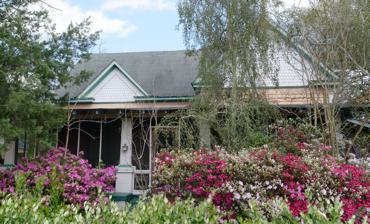
Building: James Alonzo Brannen House
Country: United States of America
Year built: 1881
Historic house in Georgia, United States United States historic place James Alonzo Brannen House U.S. National Register of Historic Places The house in 2017 Show map of Georgia Show map of the United States Location 112 S. Main St./US 301 Coordinates 32°26′46″N 81°47′00″W / 32.44625°N 81.78335°W / 32.44625; -81.78335 Area less than one acre Built 1881 MPS Downtown Statesboro MPS NRHP reference No. 89001154 Added to NRHP September 6, 1989 The James Alonzo Brannen House is a house built in 1881 in Statesboro, Georgia .  It is notable as the oldest residence in the town and for its association with lawyer J. A. Brannen (1858-1923), for whom it was built, and who served as the town's first mayor. The house is a single-story frame house with an L-shaped plan.  Its porch, with four columns on brick piers, was added c.1917. Brannen founded the Statesboro Eagle and Statesboro News newspapers, and he owned and developed property that is now in the West Main Street Commercial Historic District . It has some elements of Late Victorian / Queen Anne style, such as its fish-scale shingles on the end and front gables. It was listed on the National Register of Historic Places (NRHP) in 1989. Statesboro was the subject of a wider survey of historic resources completed at the same time as the NRHP nomination for the district. References